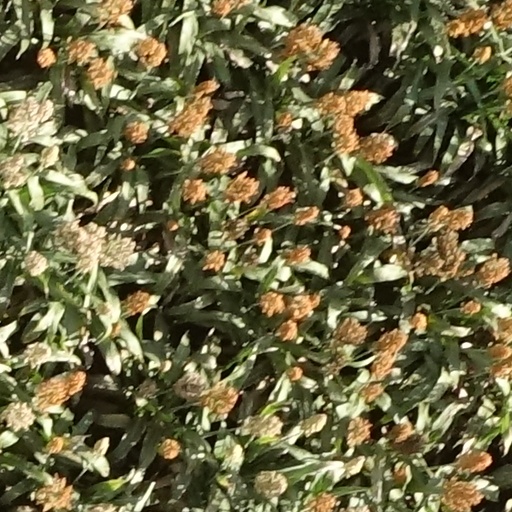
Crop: sorghum